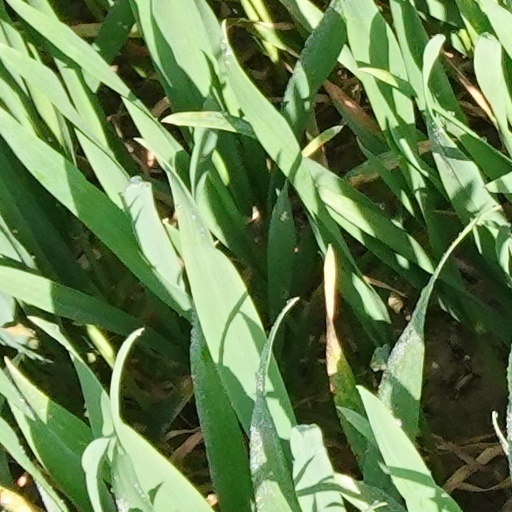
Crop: wheat